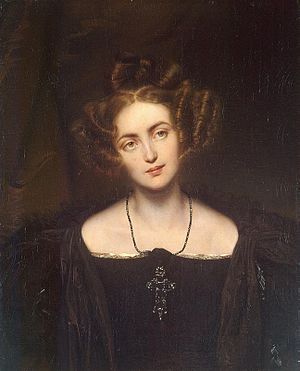
Paul Delaroche / Malerier udført af Paul Delaroche
Hippolyte Delaroche kaldet Paul var en fransk historiemaler.